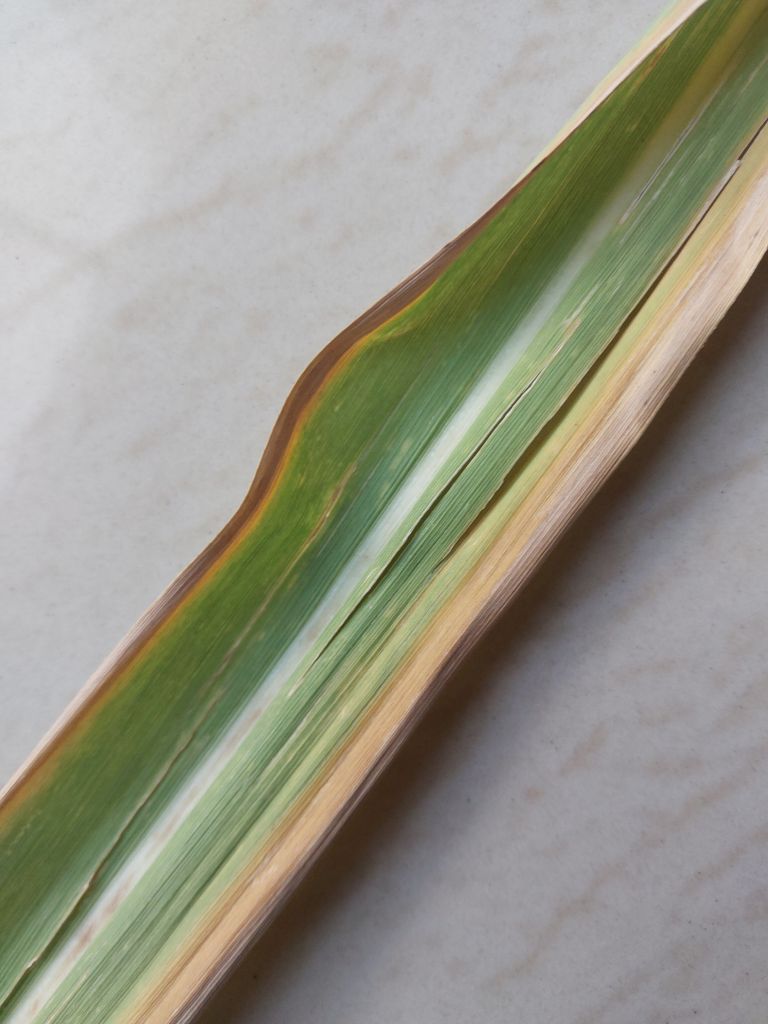
Label: Yellow Leaf